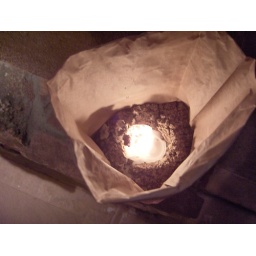
candle in a bag